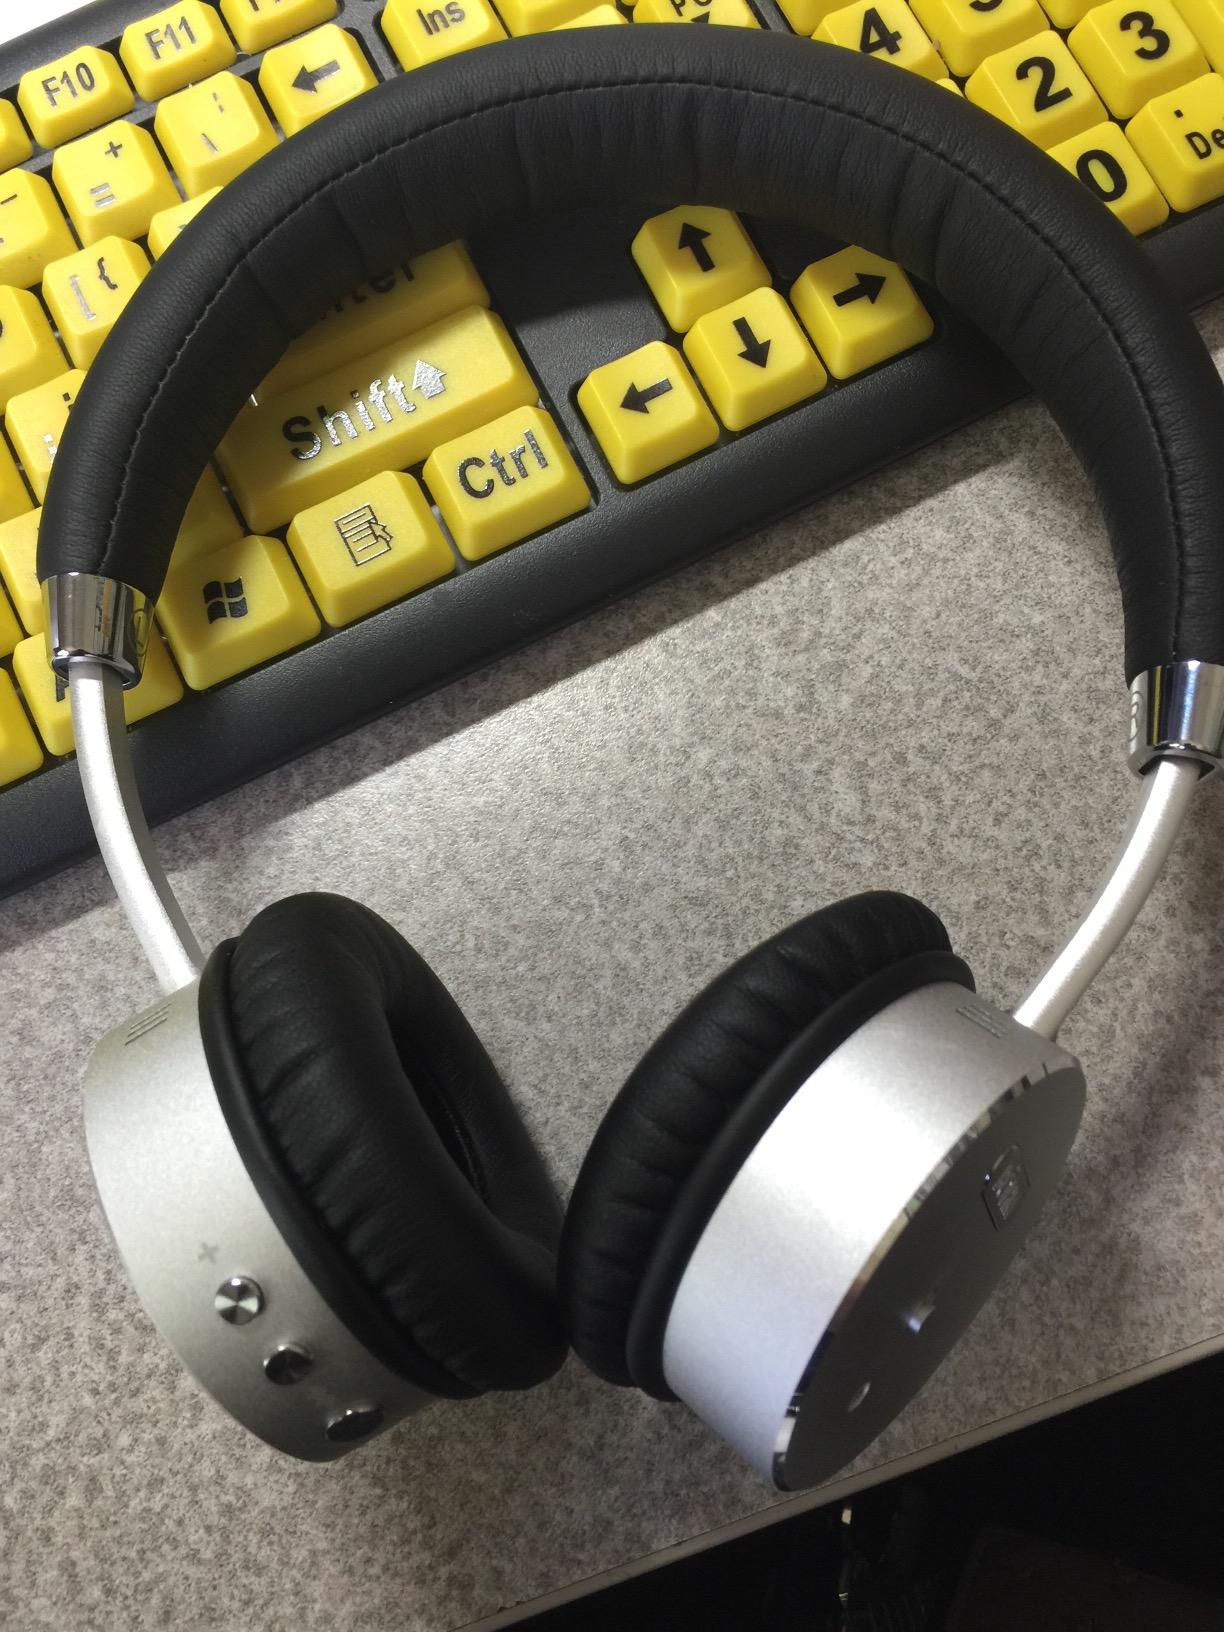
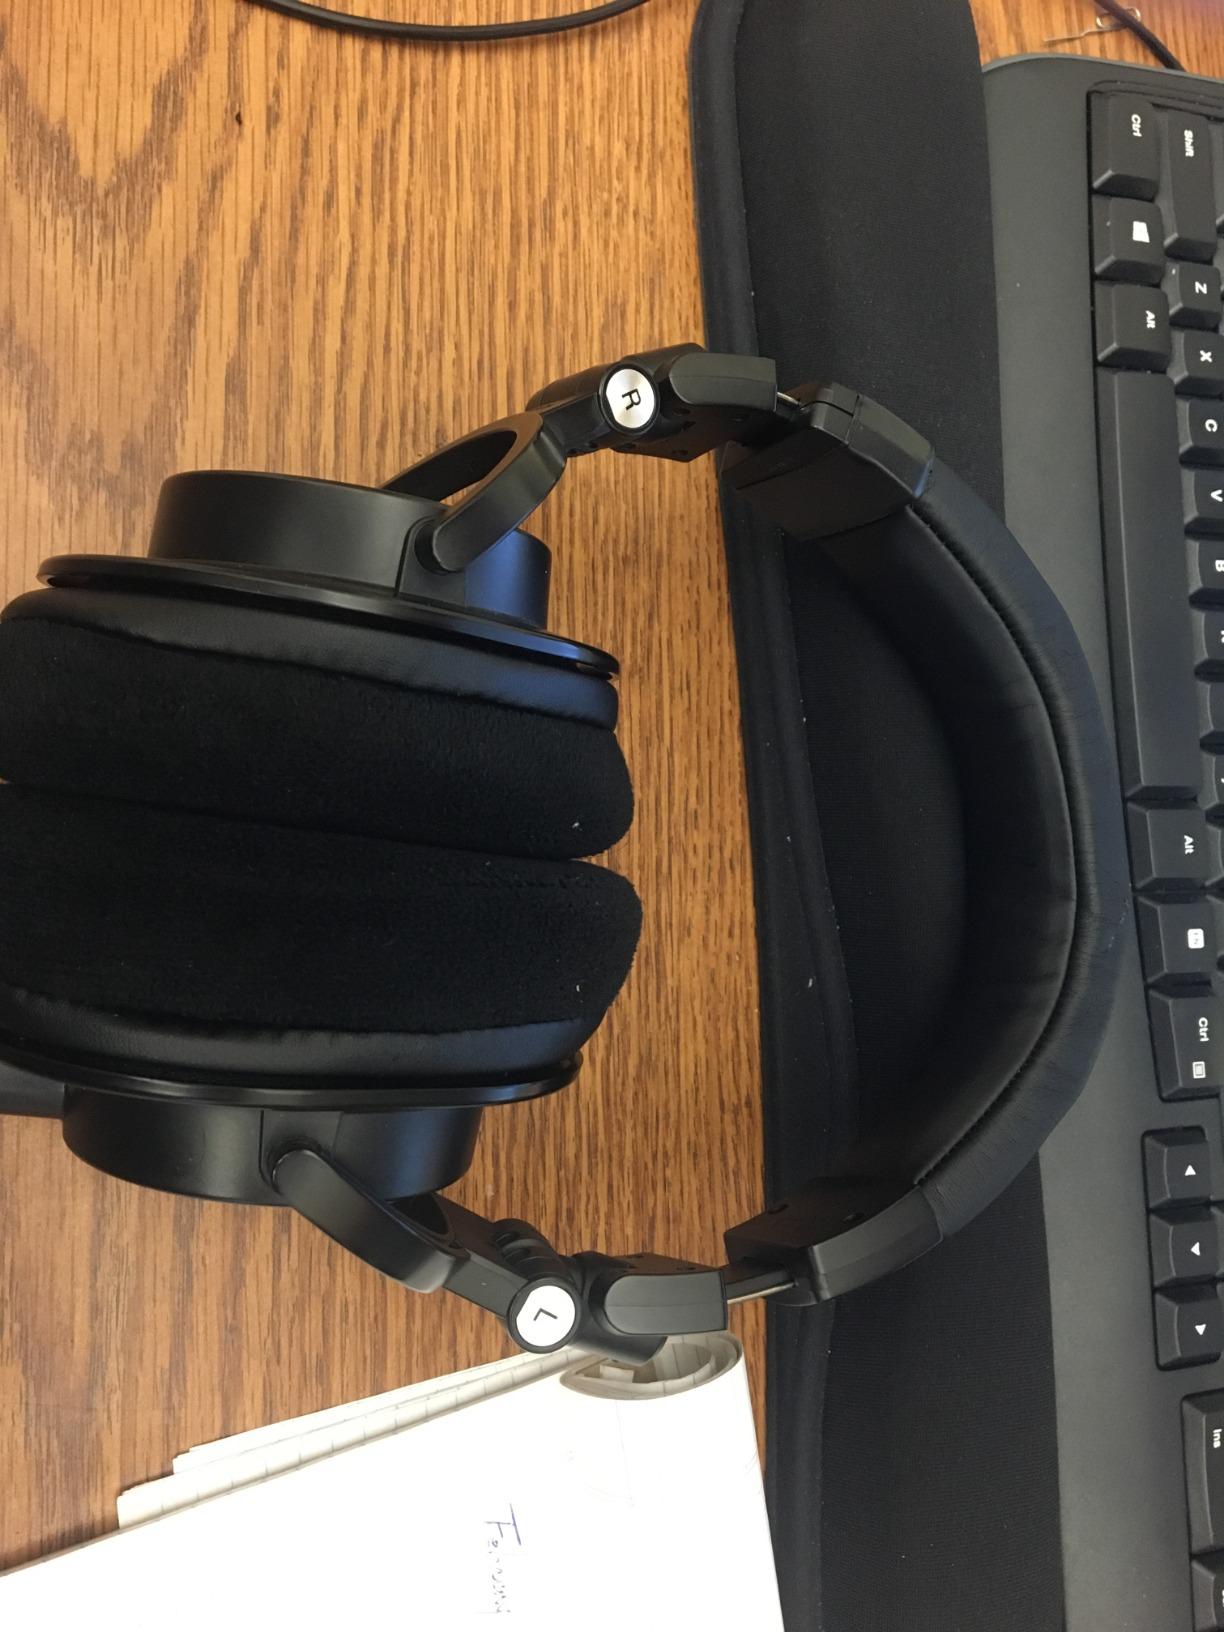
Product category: headphones
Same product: no